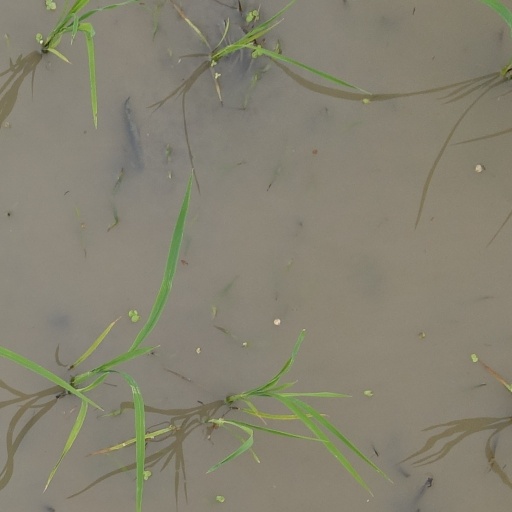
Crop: rice